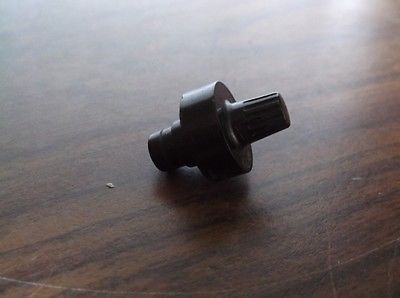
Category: toaster